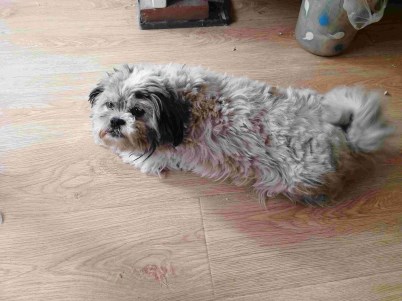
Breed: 361-n000123-Shih_Tzu